George Carew (admiral)

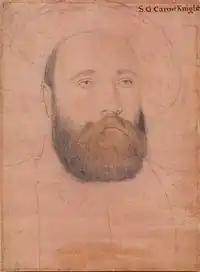
Sir George Carew, c.1532-43, by Hans Holbein the Younger, Royal Collection, Windsor Castle

Vice-Admiral, Sir George Carew (c. 1504 – 19 July 1545) was an English soldier, admiral and adventurer during the reign of King Henry VIII who died in the sinking of the Royal Navy flagship "Mary Rose" at the Battle of the Solent during an attempted French invasion in the Italian War of 1542–1546. Scion of a controversial and dramatic family, Carew had a wild youth and explored widely, being arrested several times for associating with rebellious vassals of the king. Carew successfully tamed this nature in his later years, during which he became a trusted advisor and military officer in the King's service.